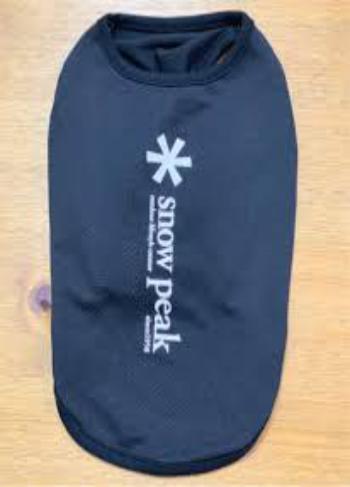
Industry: Sports